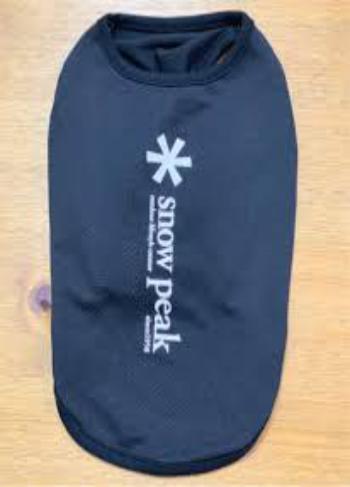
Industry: Sports